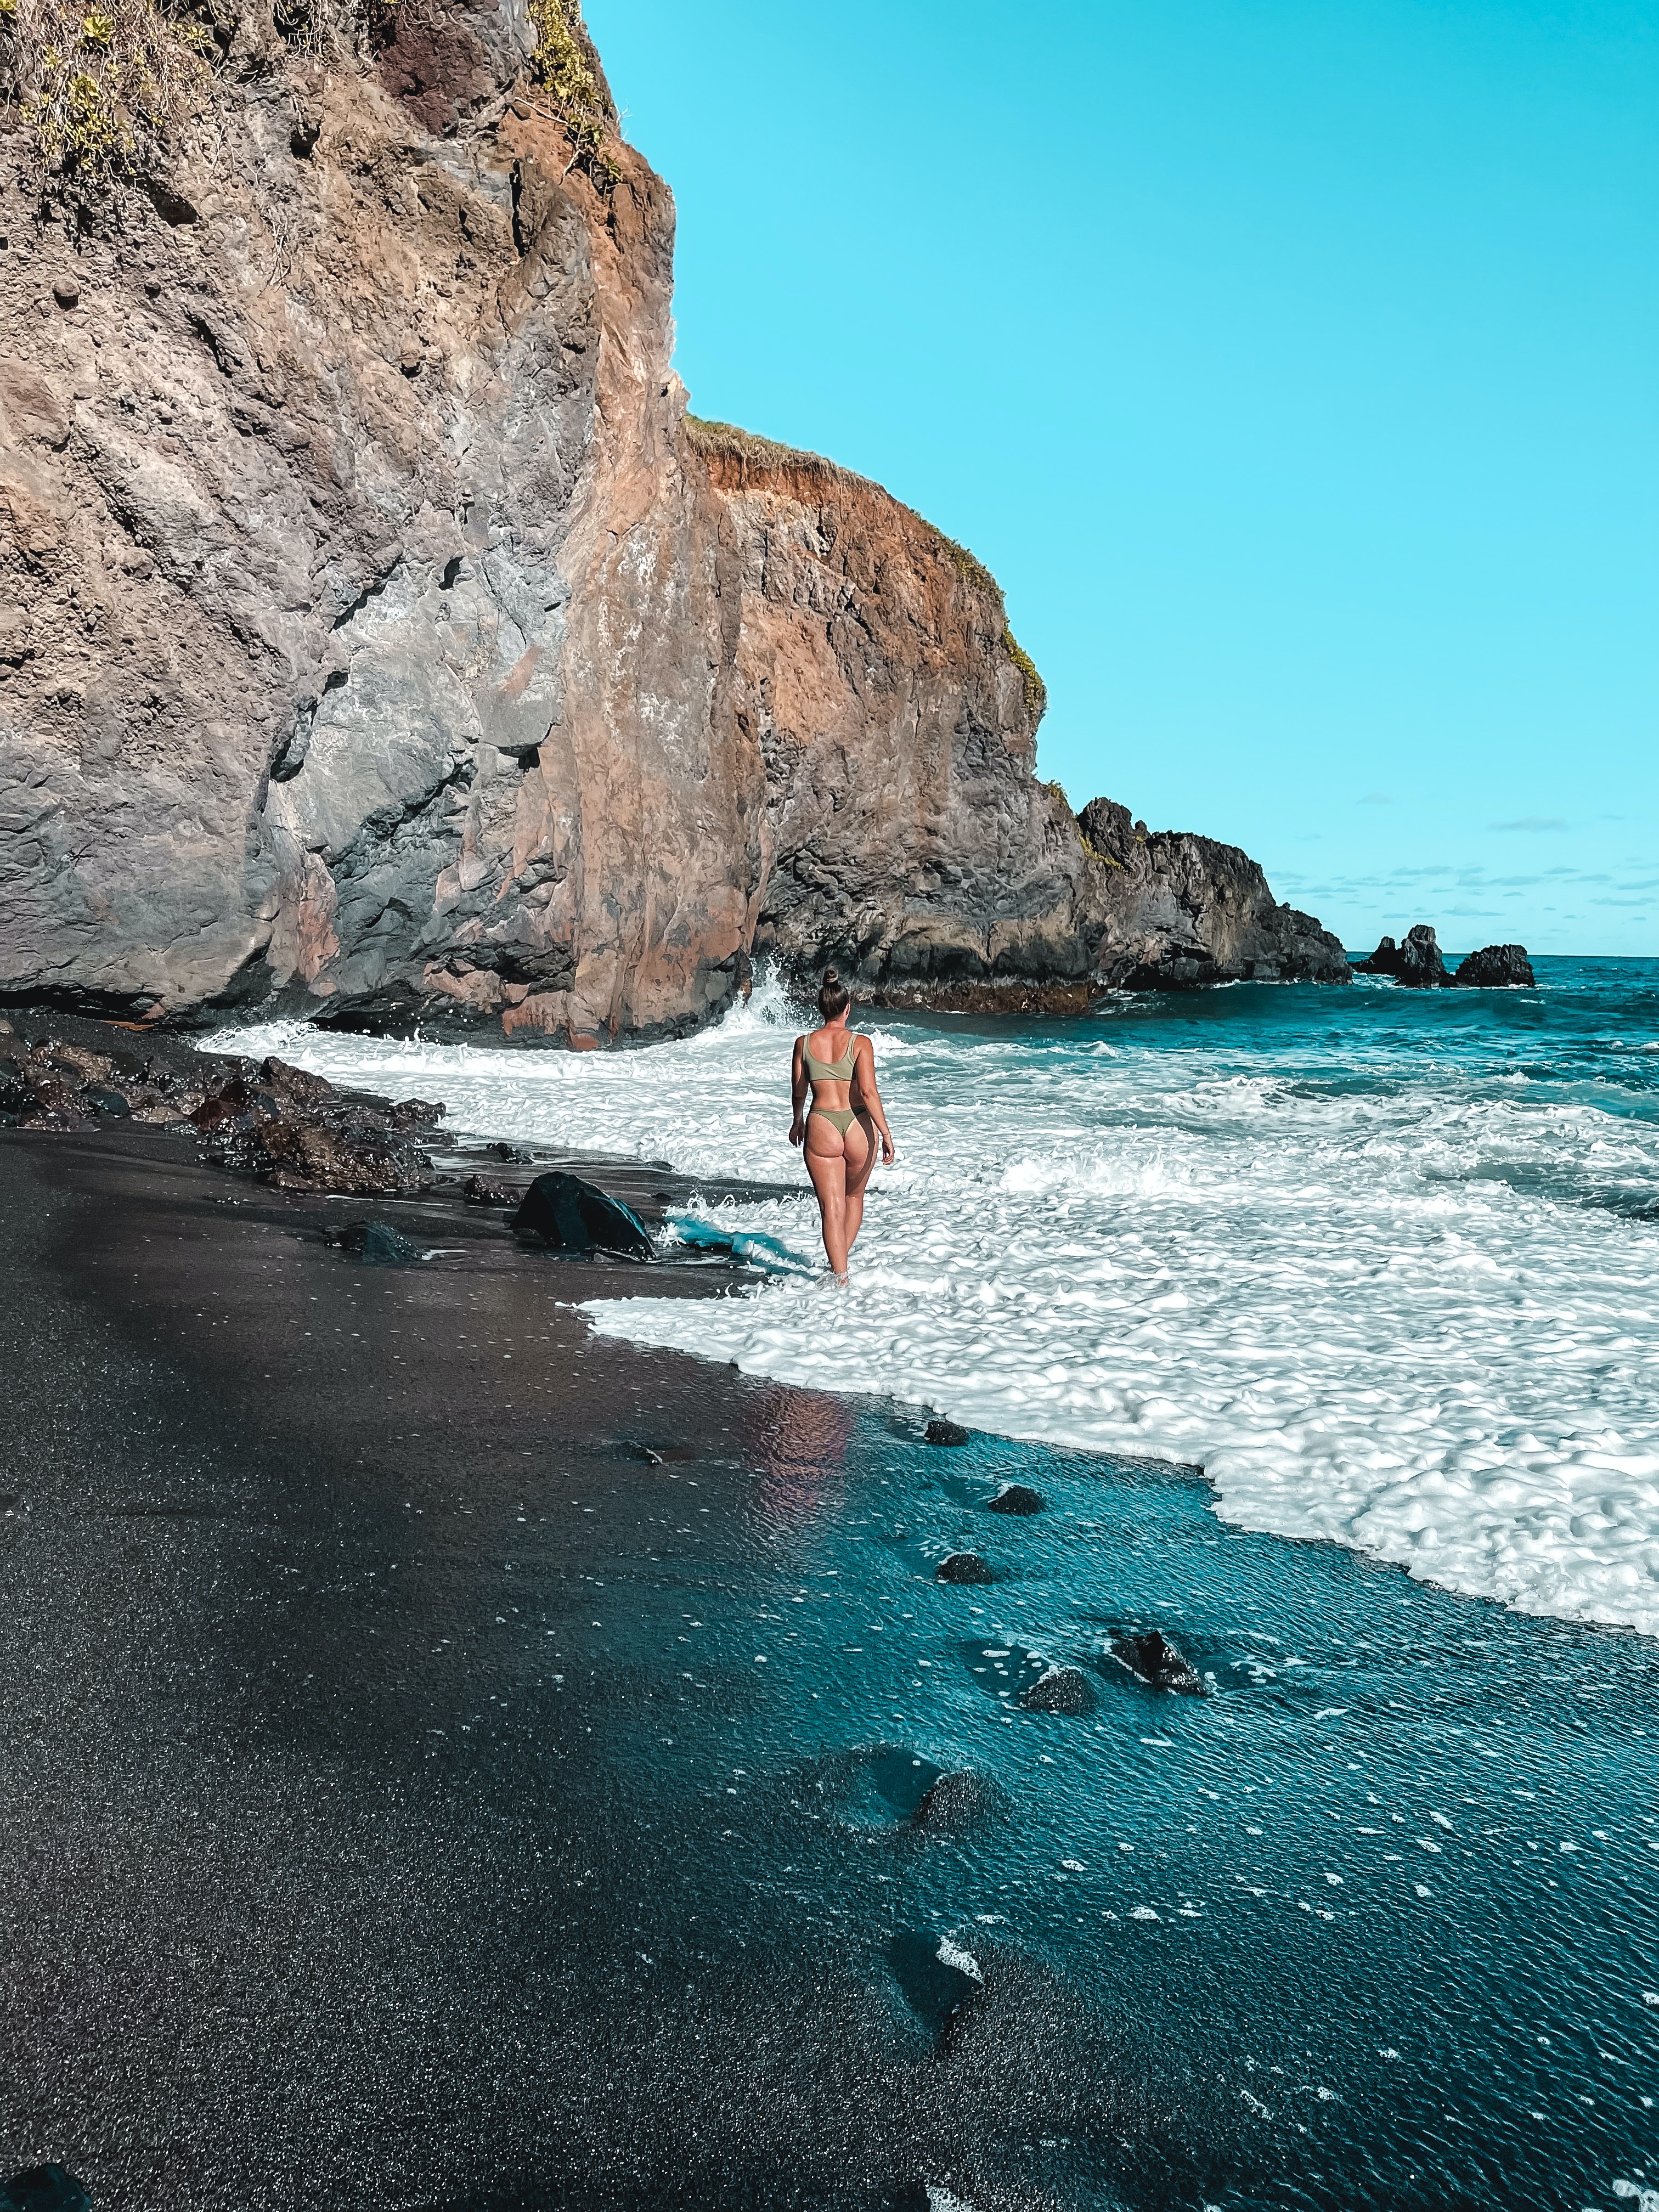
sea, water, sky, blue, beach, watercourse, natural landscape, terrain, bedrock, wind wave, landscape, formation, headland, horizon, klippe, sand, travel, wilderness, wave, coast, rock, cape, tropics, ocean, leisure, outcrop, fun, lake, cove, island, recreation, bay, tide, cliff, tourism, reflection, caribbean, escarpment, inlet, promontory, vacation, skerry, bight, evening